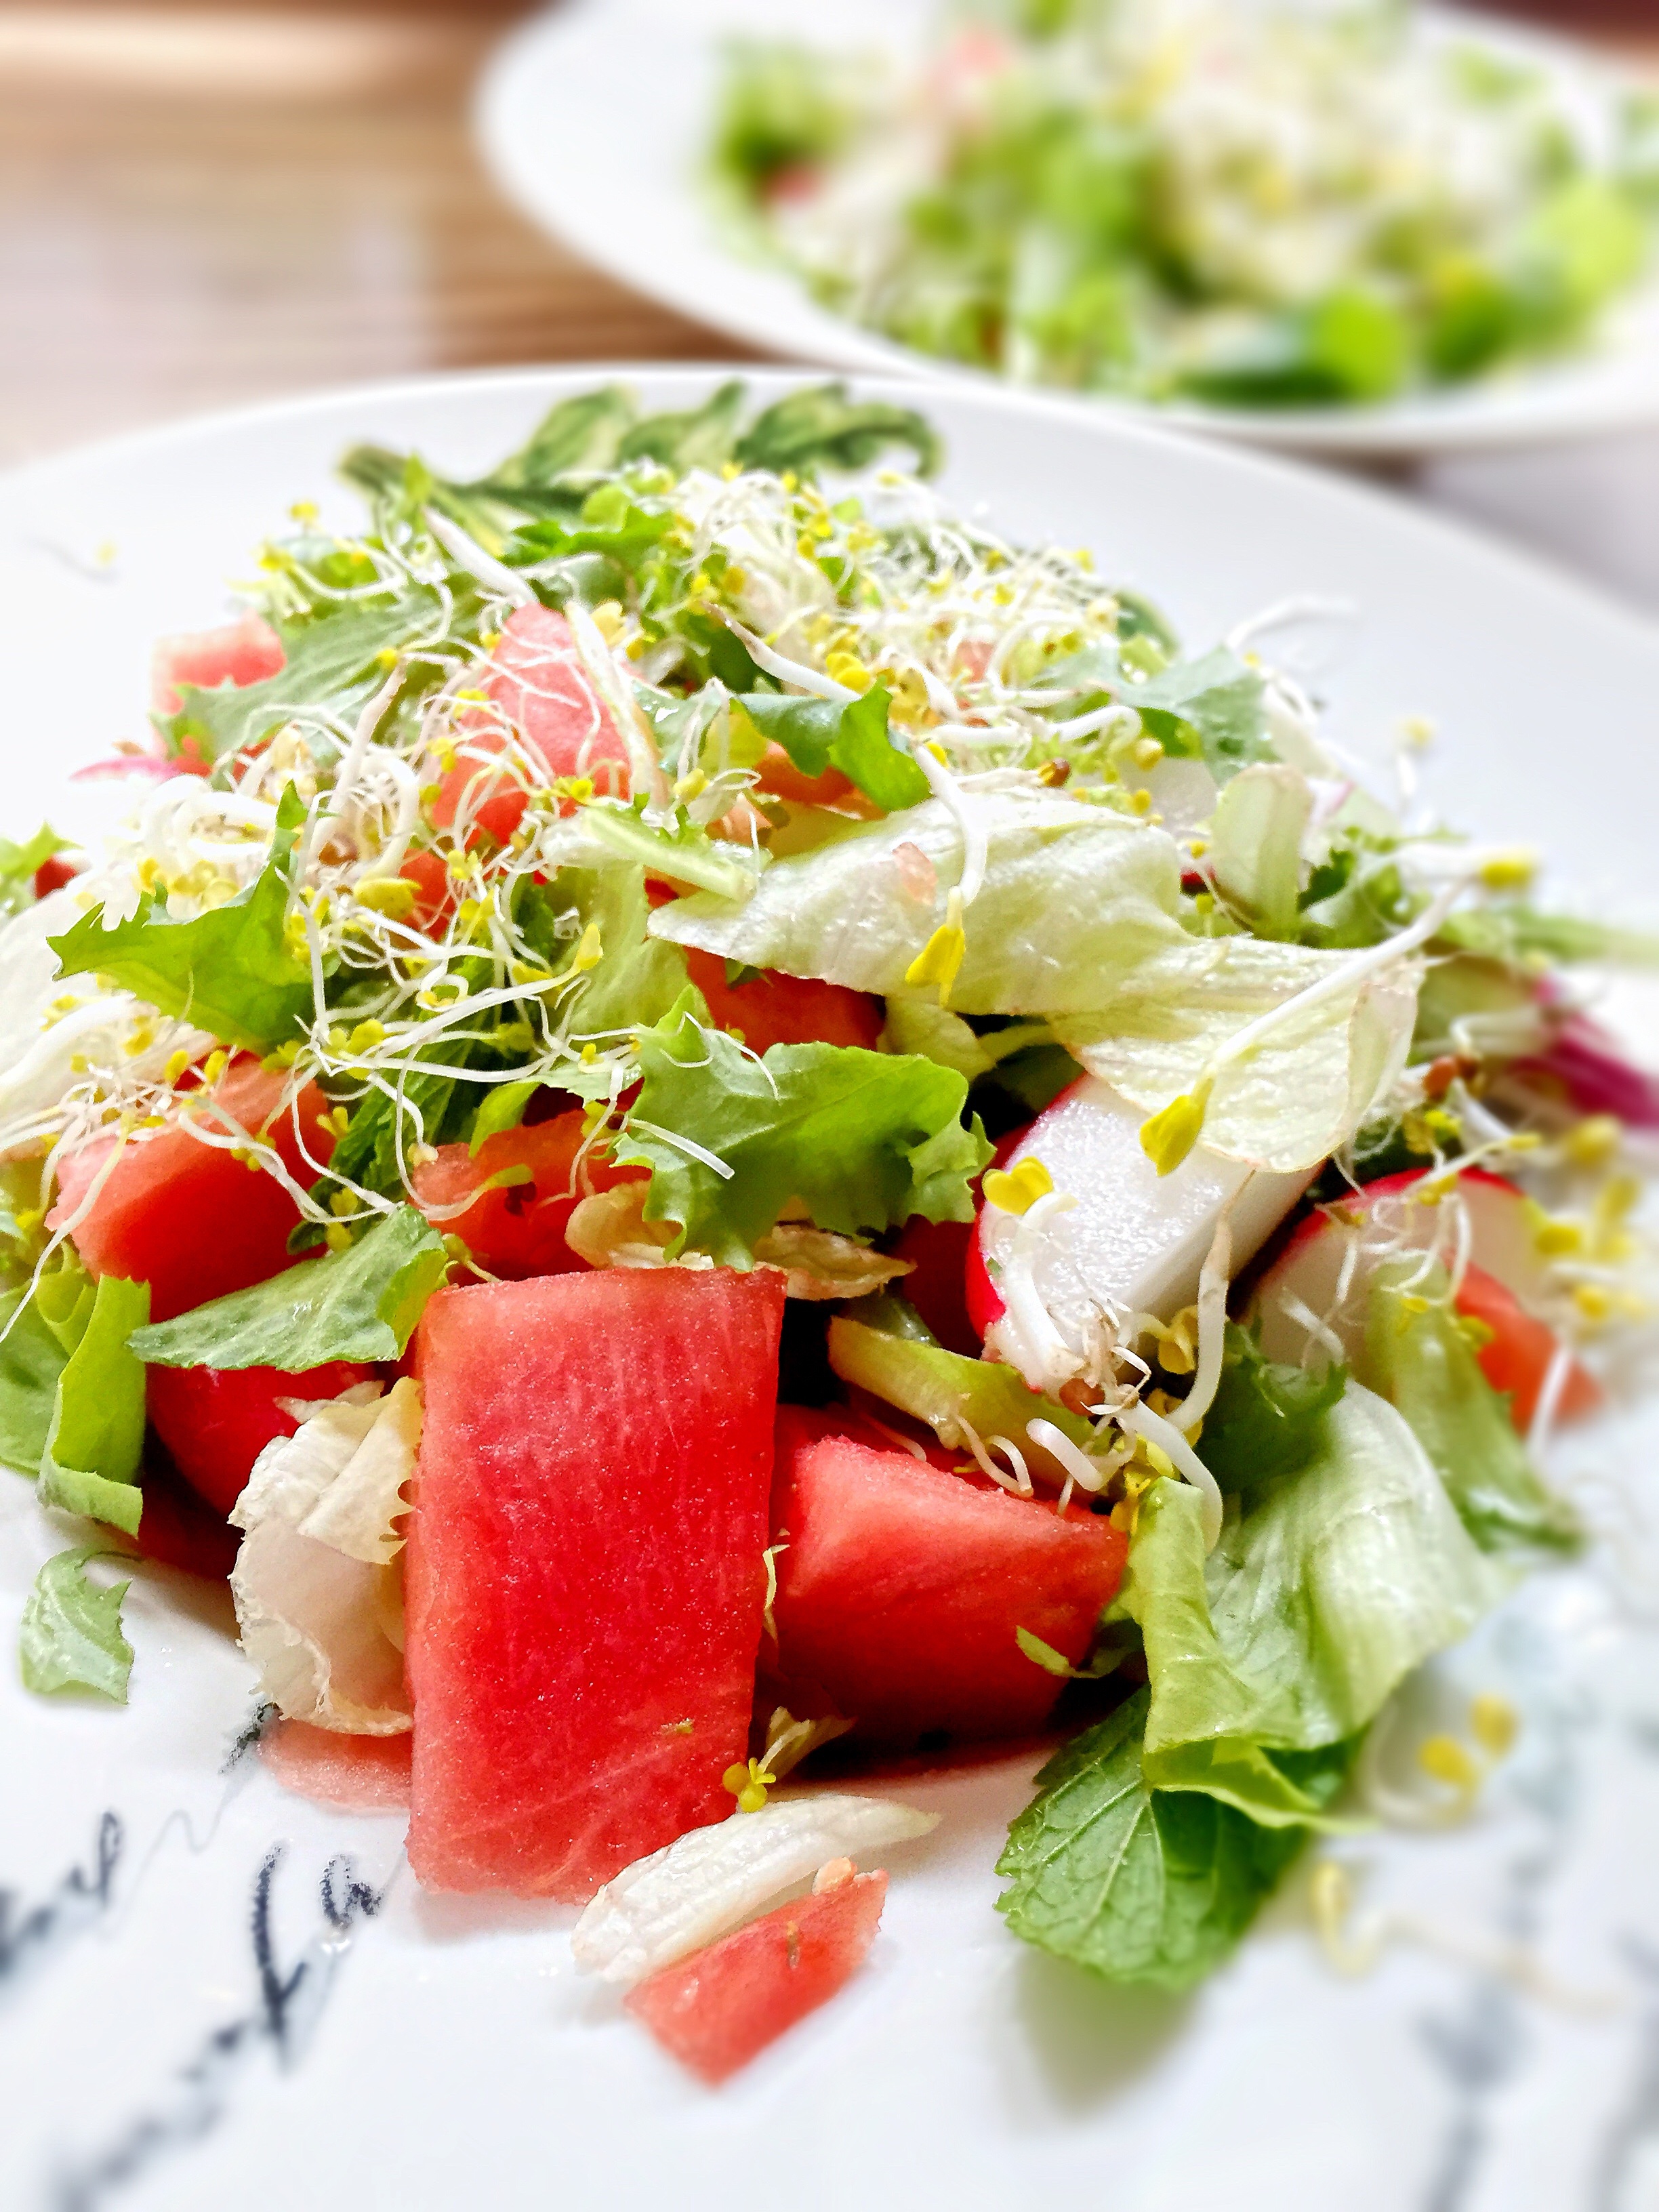
plant, fruit, dish, food, salad, green, red, produce, vegetable, plate, fresh, healthy, eat, watermelon, cuisine, season, nutrition, tasty, vegan, vegetarian, starter, vitamins, melon, seedlings, flowering plant, greek food, caesar salad, hors d oeuvre, greek salad, land plant